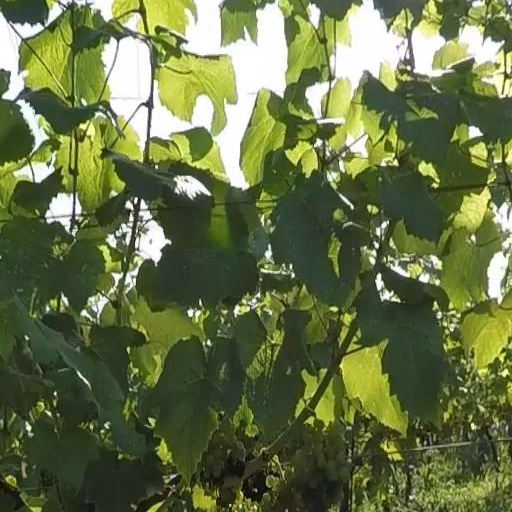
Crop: grape